OSIRIS-REx

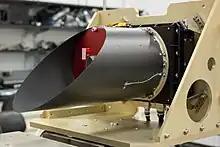
OTES

The OSIRIS-REx Thermal Emission Spectrometer (OTES) provides thermal emission spectral maps and local spectral information of candidate sample sites in the thermal infrared channel covering 4–50 μm, again to map mineral and organic substances. The wavelength range, spectral resolution, and radiometric performance are sufficient to resolve and identify silicates, carbonates, sulfates, phosphates, oxides, and hydroxide minerals. OTES is also used to measure the total thermal emission from Bennu in support of the requirement to measure emitted radiation globally.